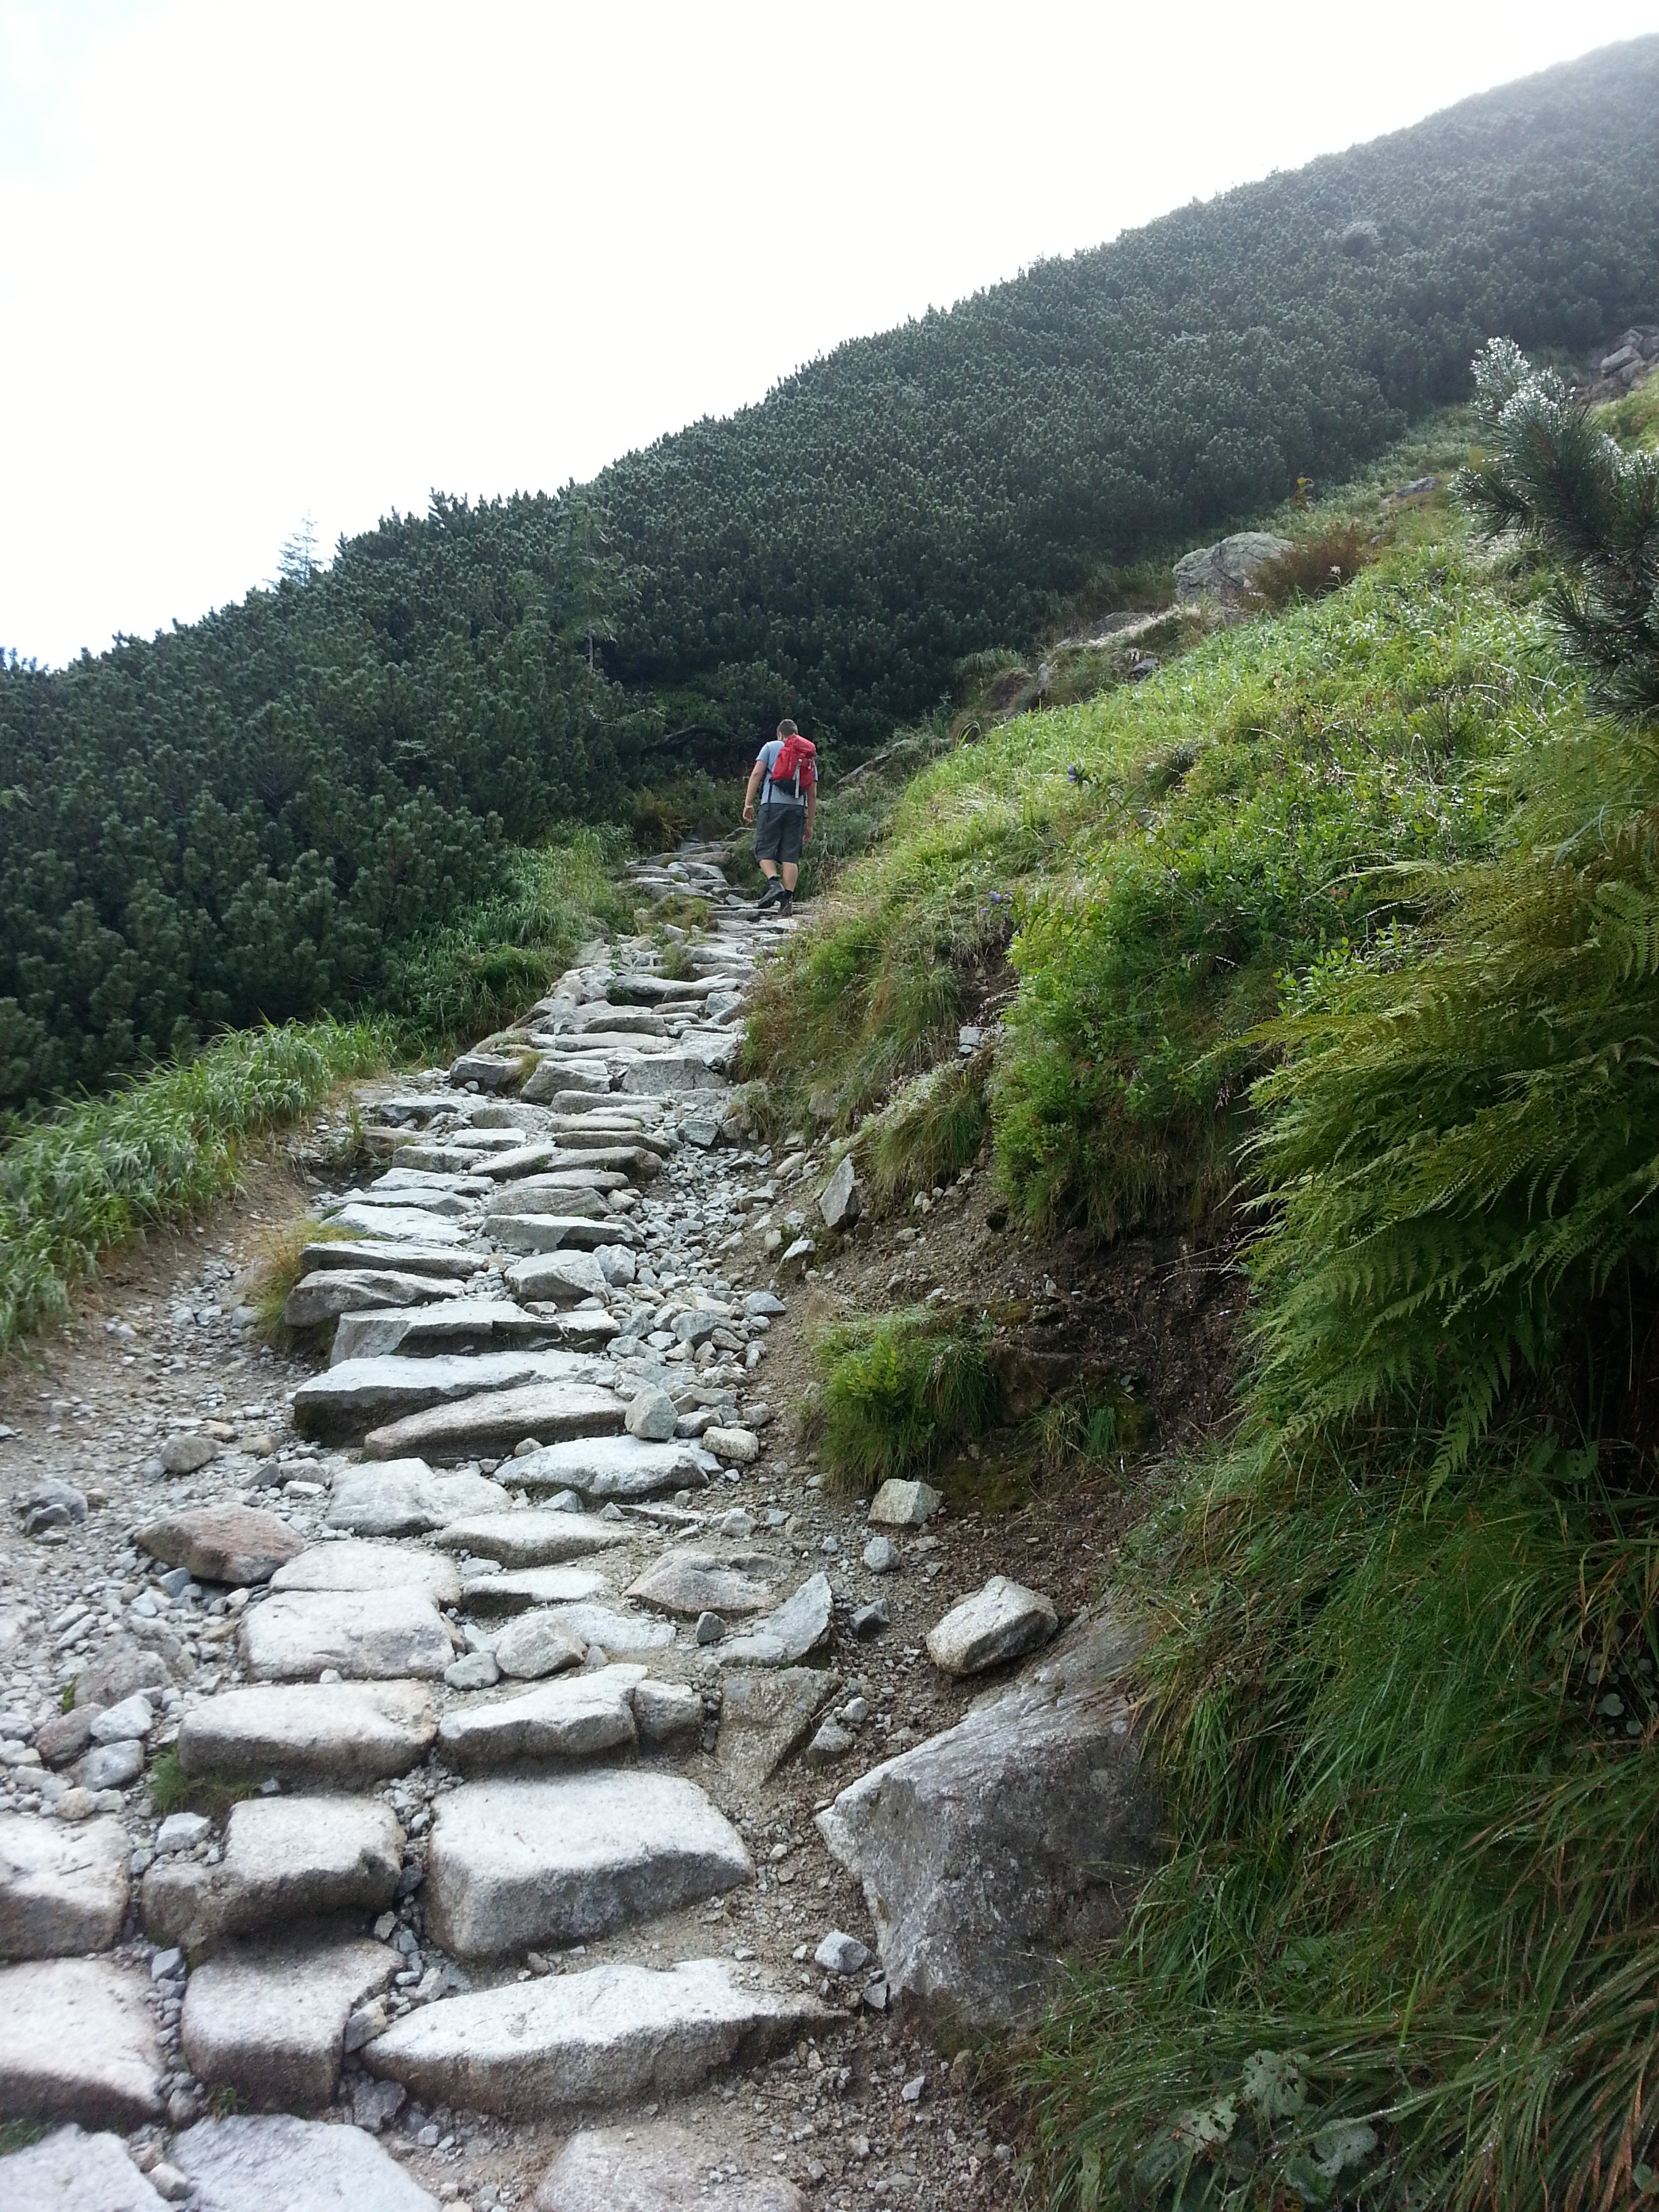
walking, mountain, hiking, trail, adventure, cliff, stream, terrain, ridge, waterway, mountains, the path, gravel road, mountain pass, geological phenomenon, black trail, trail to the valley of five ponds